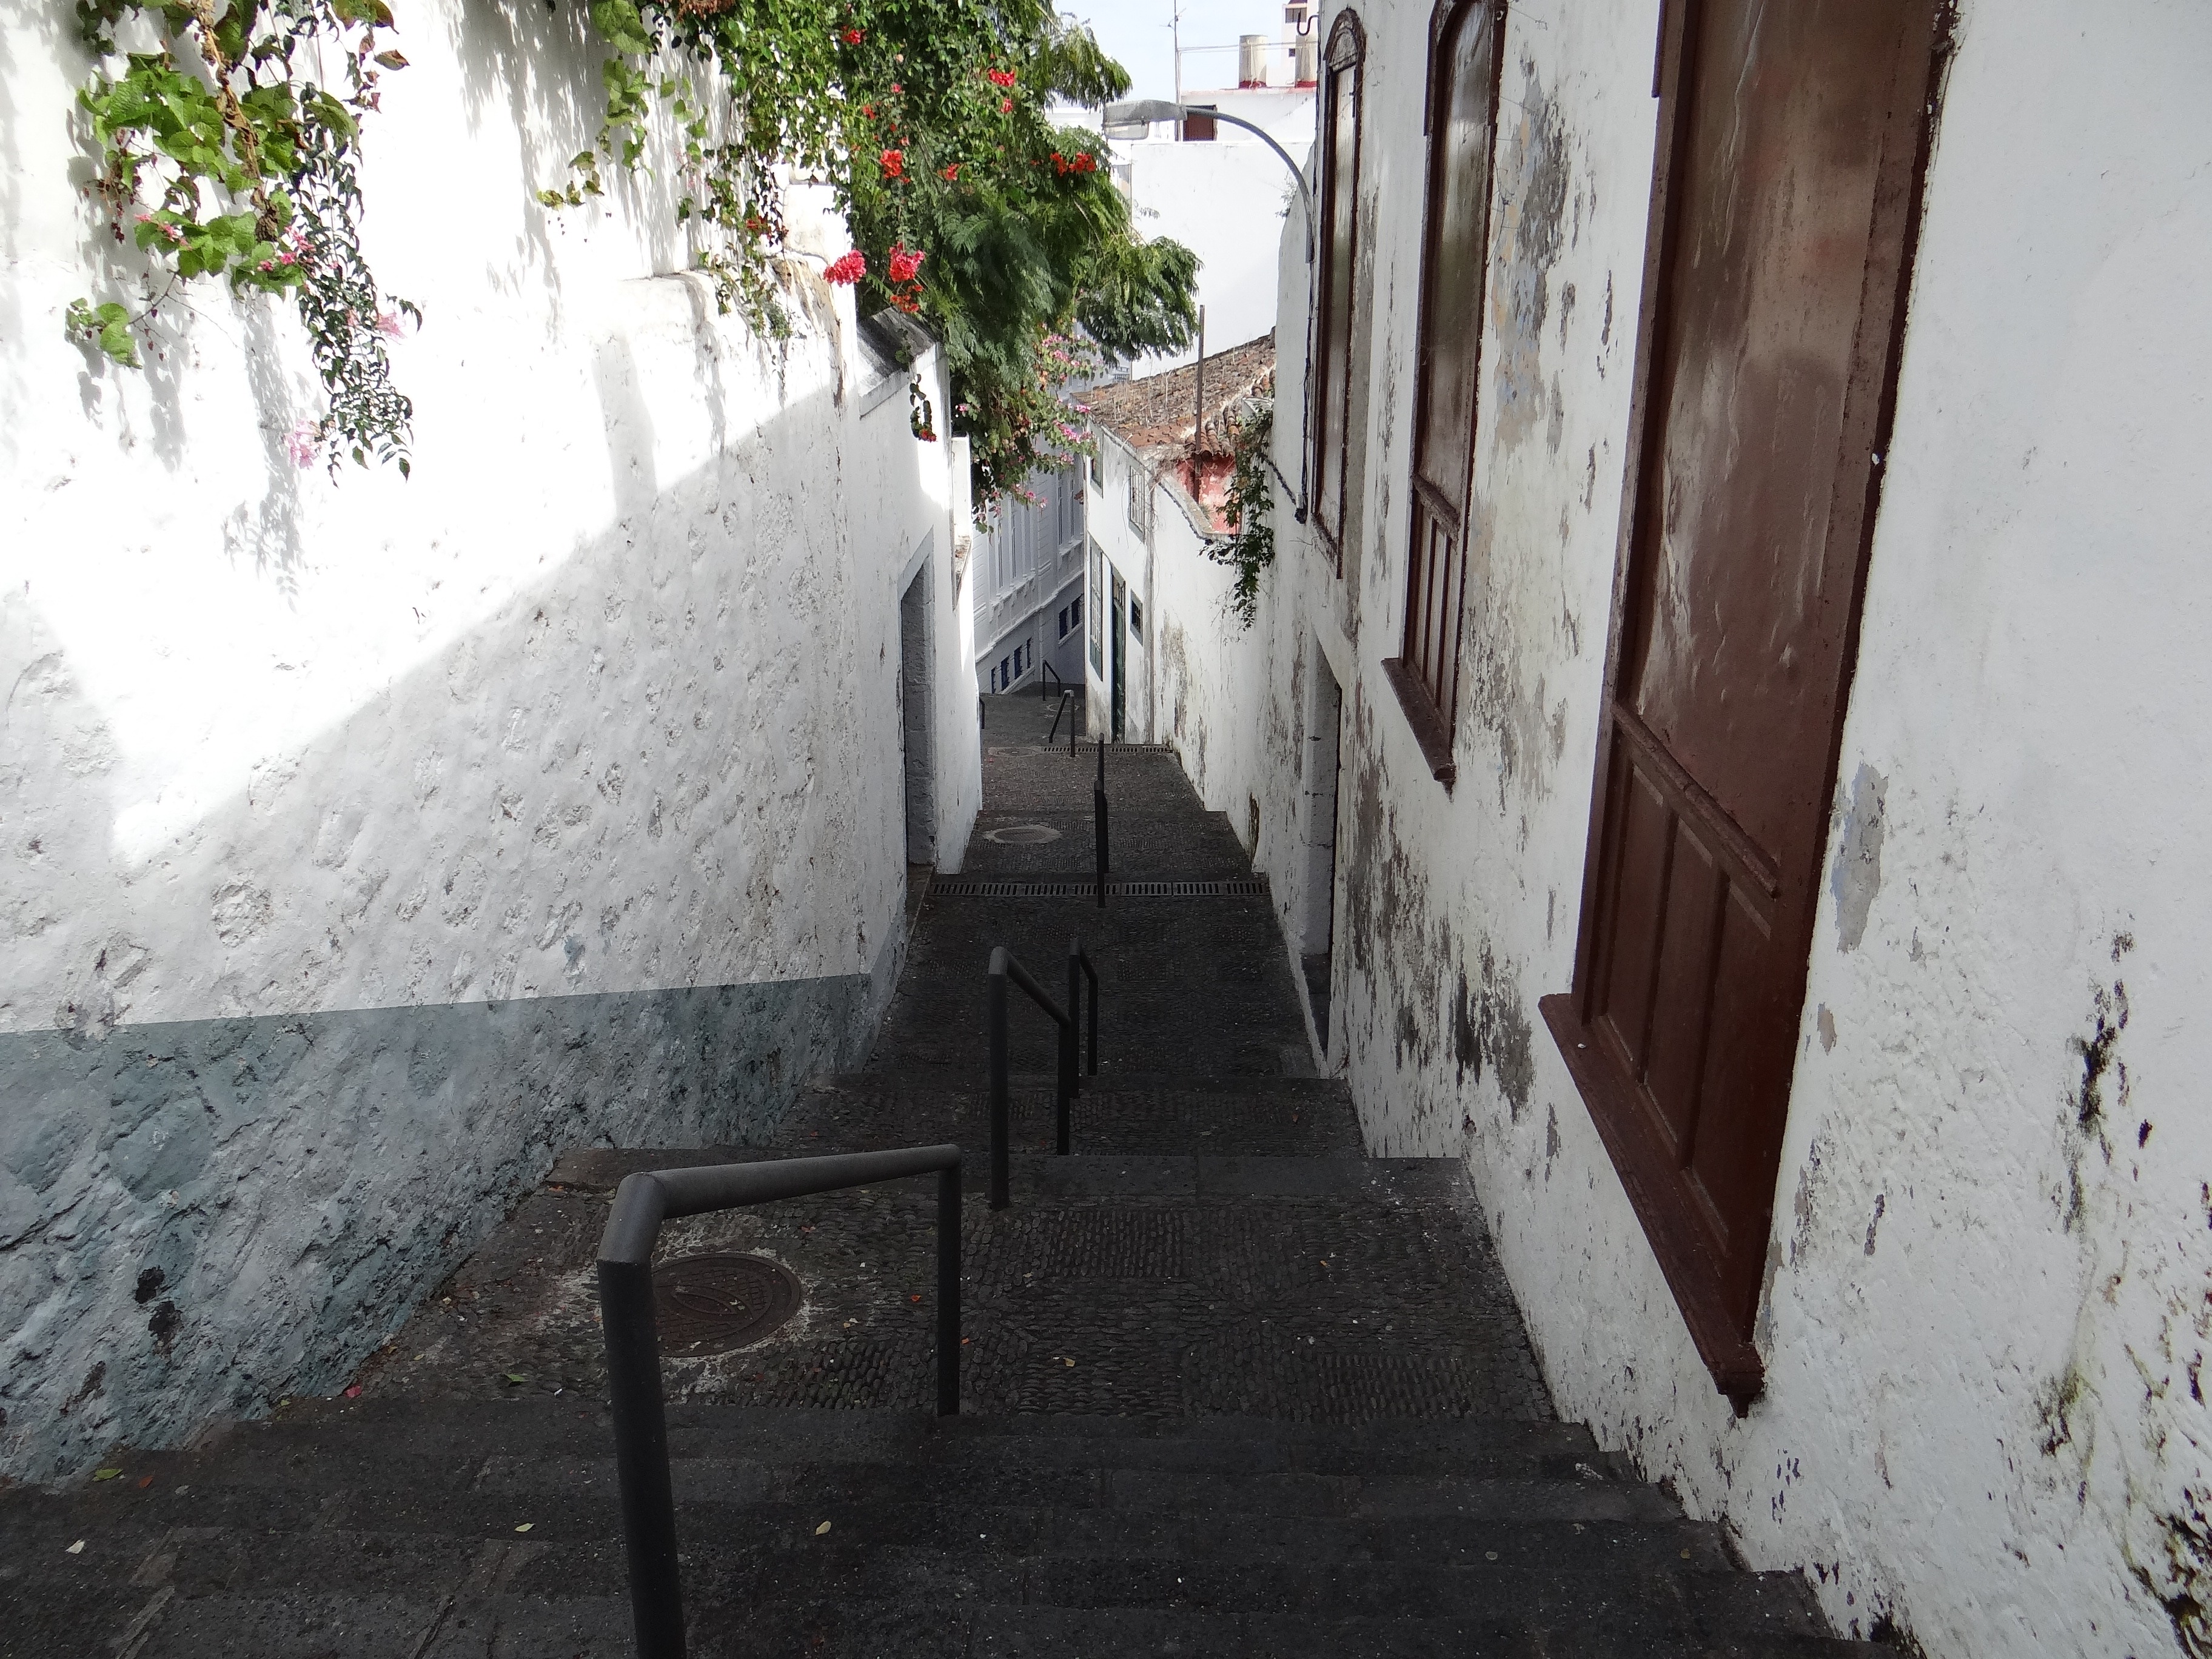
snow, winter, road, street, house, sidewalk, alley, wall, weather, facade, lane, old town, spain, stairs, infrastructure, away, gradually, urban area